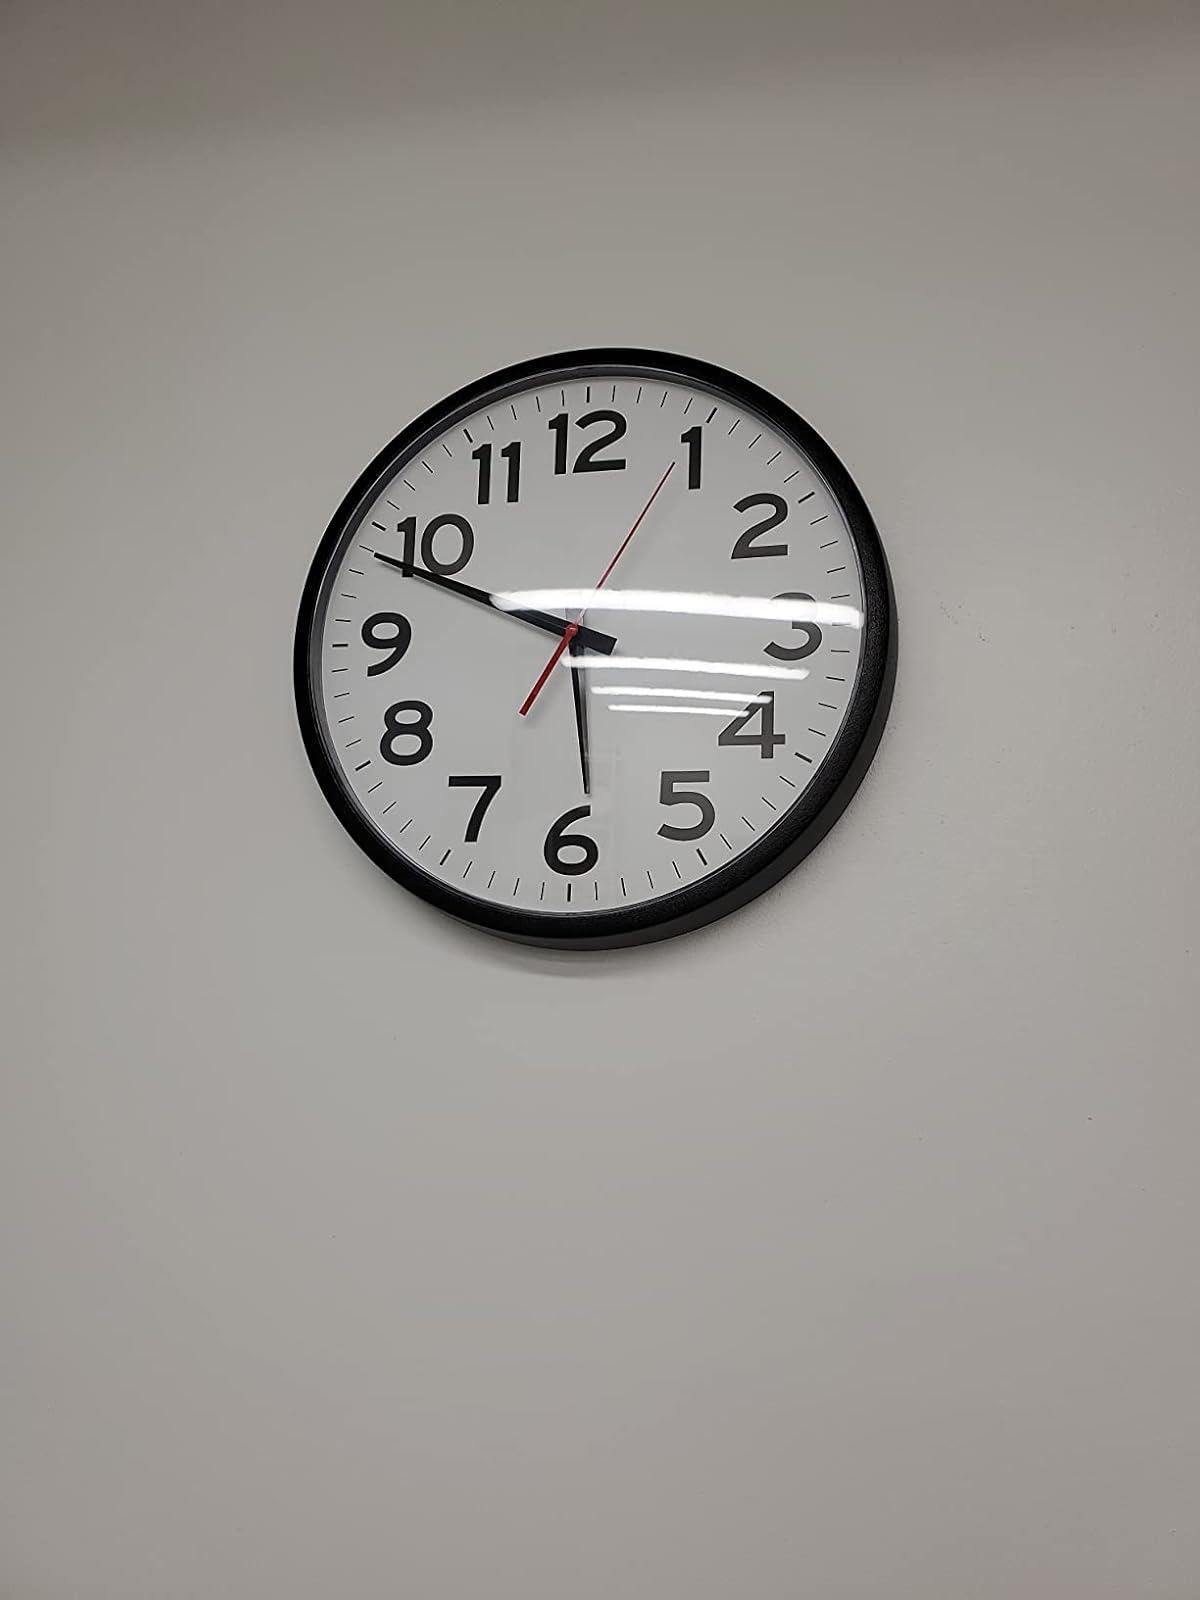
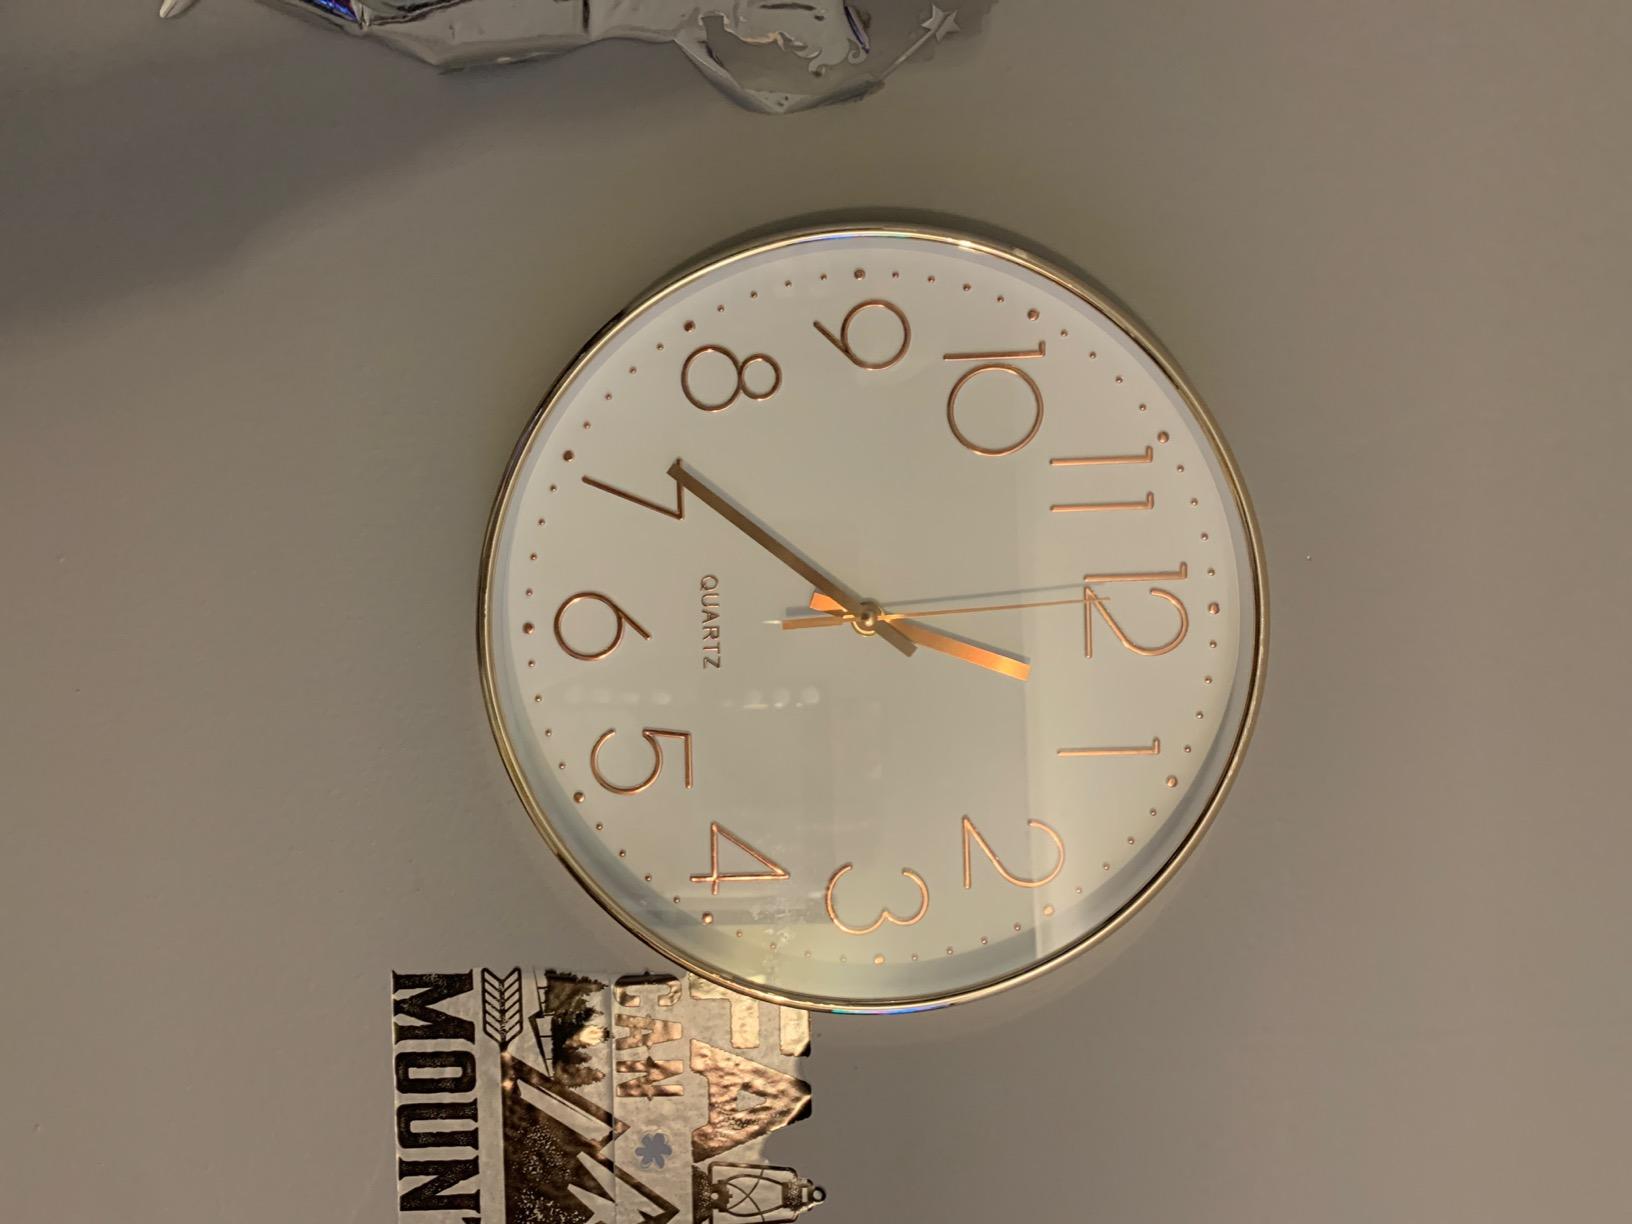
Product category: clock
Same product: no